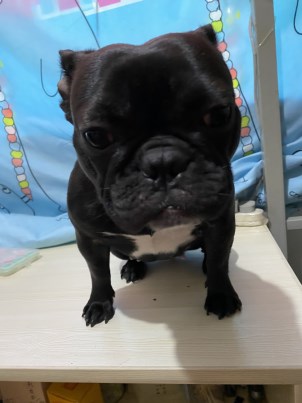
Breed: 1121-n000002-French_bulldog